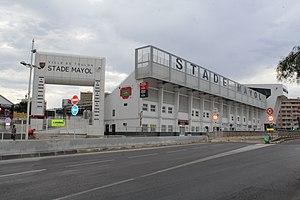
Stade Mayol, Toulon.
Le sport à Toulon regroupe plus de 200 associations, clubs et sections sportives et plus de 18741 licenciés. Il est avant tout dominé par le club de rugby de la ville : le Rugby club toulonnais, également appelé le « RCT », fondé en 1908, ayant remporté quatre titres de Champion de France et trois Coupes d'Europe consécutives. Néanmoins, il existe d'autres clubs évoluant au niveau national, qui ont su mettre en avant leurs résultats sportifs tels que les Comanches de Toulon avec 8 titres de championne de France de softball et une Coupe d'Europe, le basket-ball, le handball, le futsal et le hockey sur glace. Aussi, la ville compte 35 équipements sportifs municipaux de qualité dont elle a la gestion et l'entretien. Le dernier en date étant la Ferme des Romarins, nouveau pôle sportif à l'ouest de la ville. En termes de manifestations sportives, Toulon a accueilli d'importants événements tels que le Tour de France entre 1905 et 1964, la Flamme Olympique en 1992 et la 35ᵉ Coupe de l'America en 2016 et notamment le célèbre Festival International Espoirs de Provence, tournoi de football créé en 1967 et diffusé aujourd'hui dans le monde entier.